Fukuhoku Yutaka Line

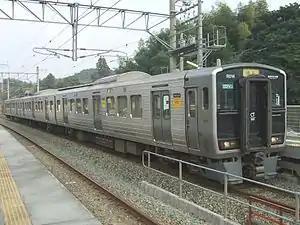
Fukuhoku Yutaka Line 813 series local EMU

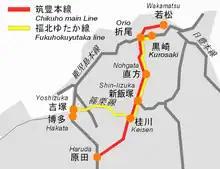
Chikuhō Main Line (red) and Fukuhoku Yutaka Line (yellow) in northern Kyushu

The is the collective name for four sections of railway lines operated by Kyushu Railway Company (JR Kyushu) in Fukuoka Prefecture, Japan. It runs between Kurosaki Station and Hakata station (66.6 km).